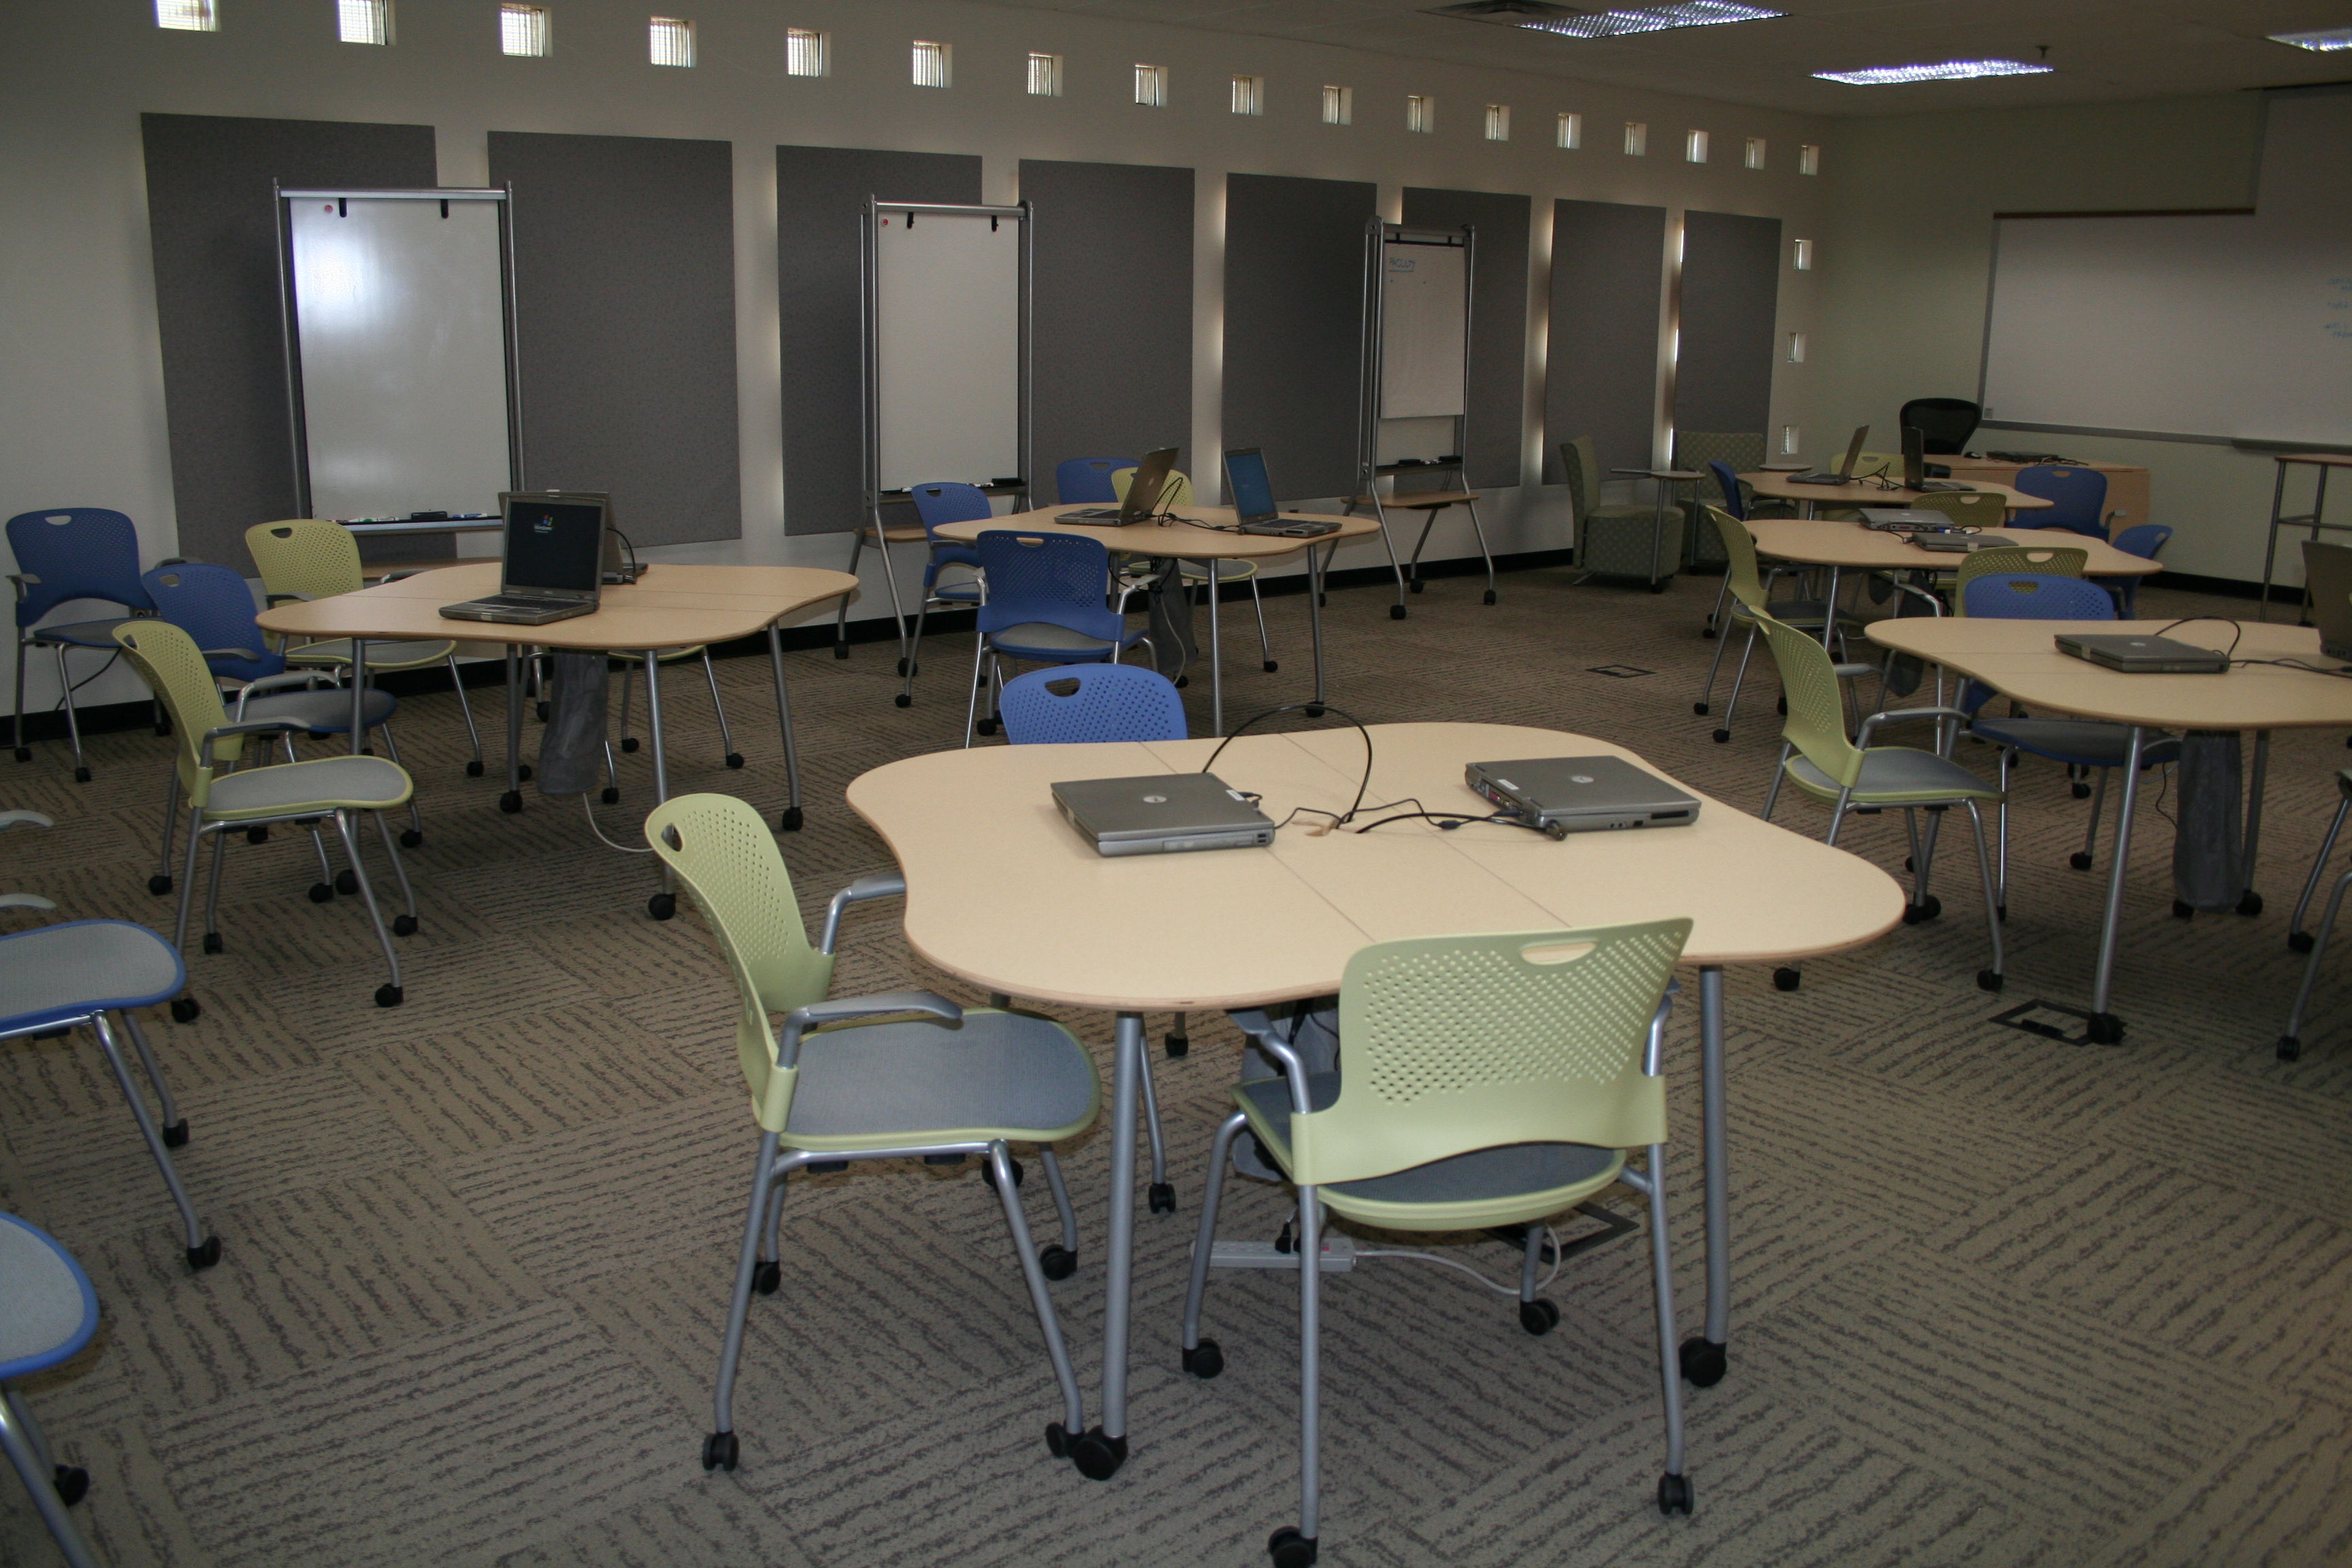
room, classroom, ocotillo, ocospaces905, conference hall, operating theater